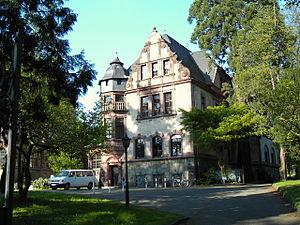
La Deutsche Physikalische Gesellschaft est une société savante allemande, regroupant des physiciens, dont le siège est à Bad Honnef. Avec un nombre d'adhérents de 62 000 en 2012, il s'agit de la plus grande société de physique au monde. Elle tient une conférence annuelle et plusieurs conférences au printemps, lesquelles se déroulent à différents endroits. Les thèmes sont choisis selon les grandes sections de la DPG.